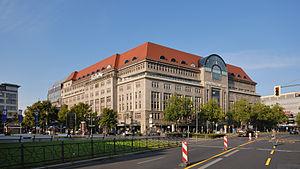
Kaufhaus des Westens ou KaDeWe est le plus vaste commerce de ce type en Europe. Il se situe à proximité du Tiergarten et du Kurfürstendamm dans le quartier de Schöneberg à Berlin. Il présente 60 000 mètres carrés au sol et s'étend sur sept étages.